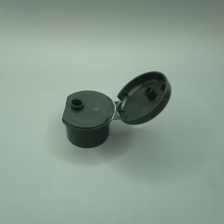
Color: green
Cap type: flip-top cap